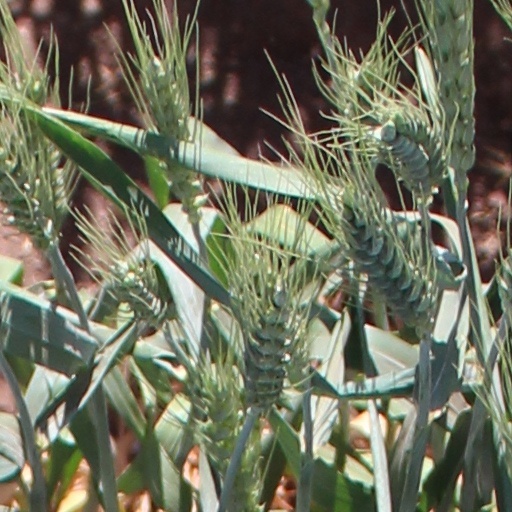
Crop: wheat